Fitzsimons Army Medical Center

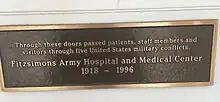
A commemorative plaque displaying the significance of the Fitzsimons Building and the years it was an active Army hospital.

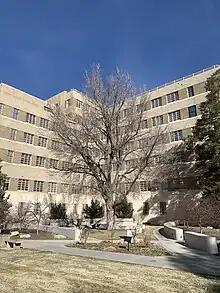
An outside photo from 2023 of the Fitzsimons Building showing the State Anatomical Board Body Donor Garden in the southeast corner of the building.

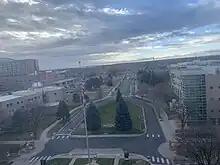
A photo taken from the seventh floor of the Fitzsimons building in 2021, facing south. The flag pole is seen in the foreground.

After Eisenhower's stay, the suite stood vacant for many years, eventually becoming an office. In 1995, the Base Realignment and Closure Commission recommended the closure of Fitzsimons and the University of Colorado Health Sciences Center secured much of the Fitzsimons site for the relocation of the Denver campus at East 9th Avenue and Colorado Boulevard. In 2000, work began to restore the suite of rooms on the hospital's eighth floor to appear as they did when Eisenhower was recovering there. This was made possible through a $67,100 SHF grant, a $10,000 donation from Wells Fargo, and matching funds from the University of Colorado. The restored suite opened in 2003 and features many time period pieces such as nurse-call buttons, glass ashtrays, a Secret Service sitting room, nurse's station, and a private dining room. Also viewable from the roof deck on the south side was a golden eagle on top of the flag pole, which signifies Building 500 as one of only seven locations in the United States that served as a seat of government.